P.G. Sittenfeld

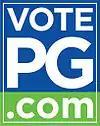
"Vote PG" logo

In 2011, at age 27, Sittenfeld became the youngest person ever elected to Cincinnati City Council. He received the second most votes of the 23 candidates. He was sworn into office on December 1, 2011.